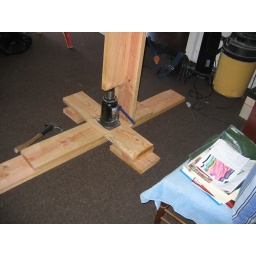
The floor was going down rather than the roof going up ... so the cross-wise boards distribute the weight in other directions.3083